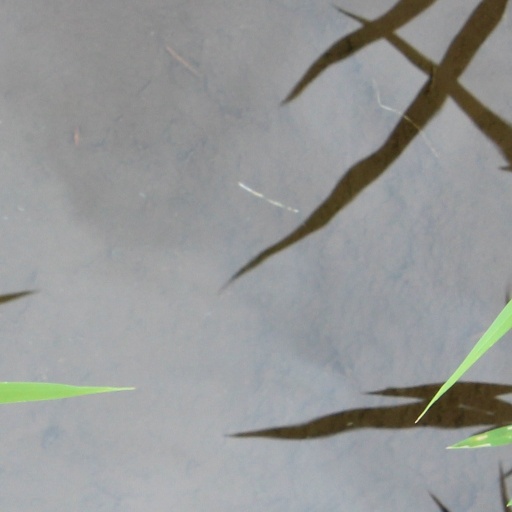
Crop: rice